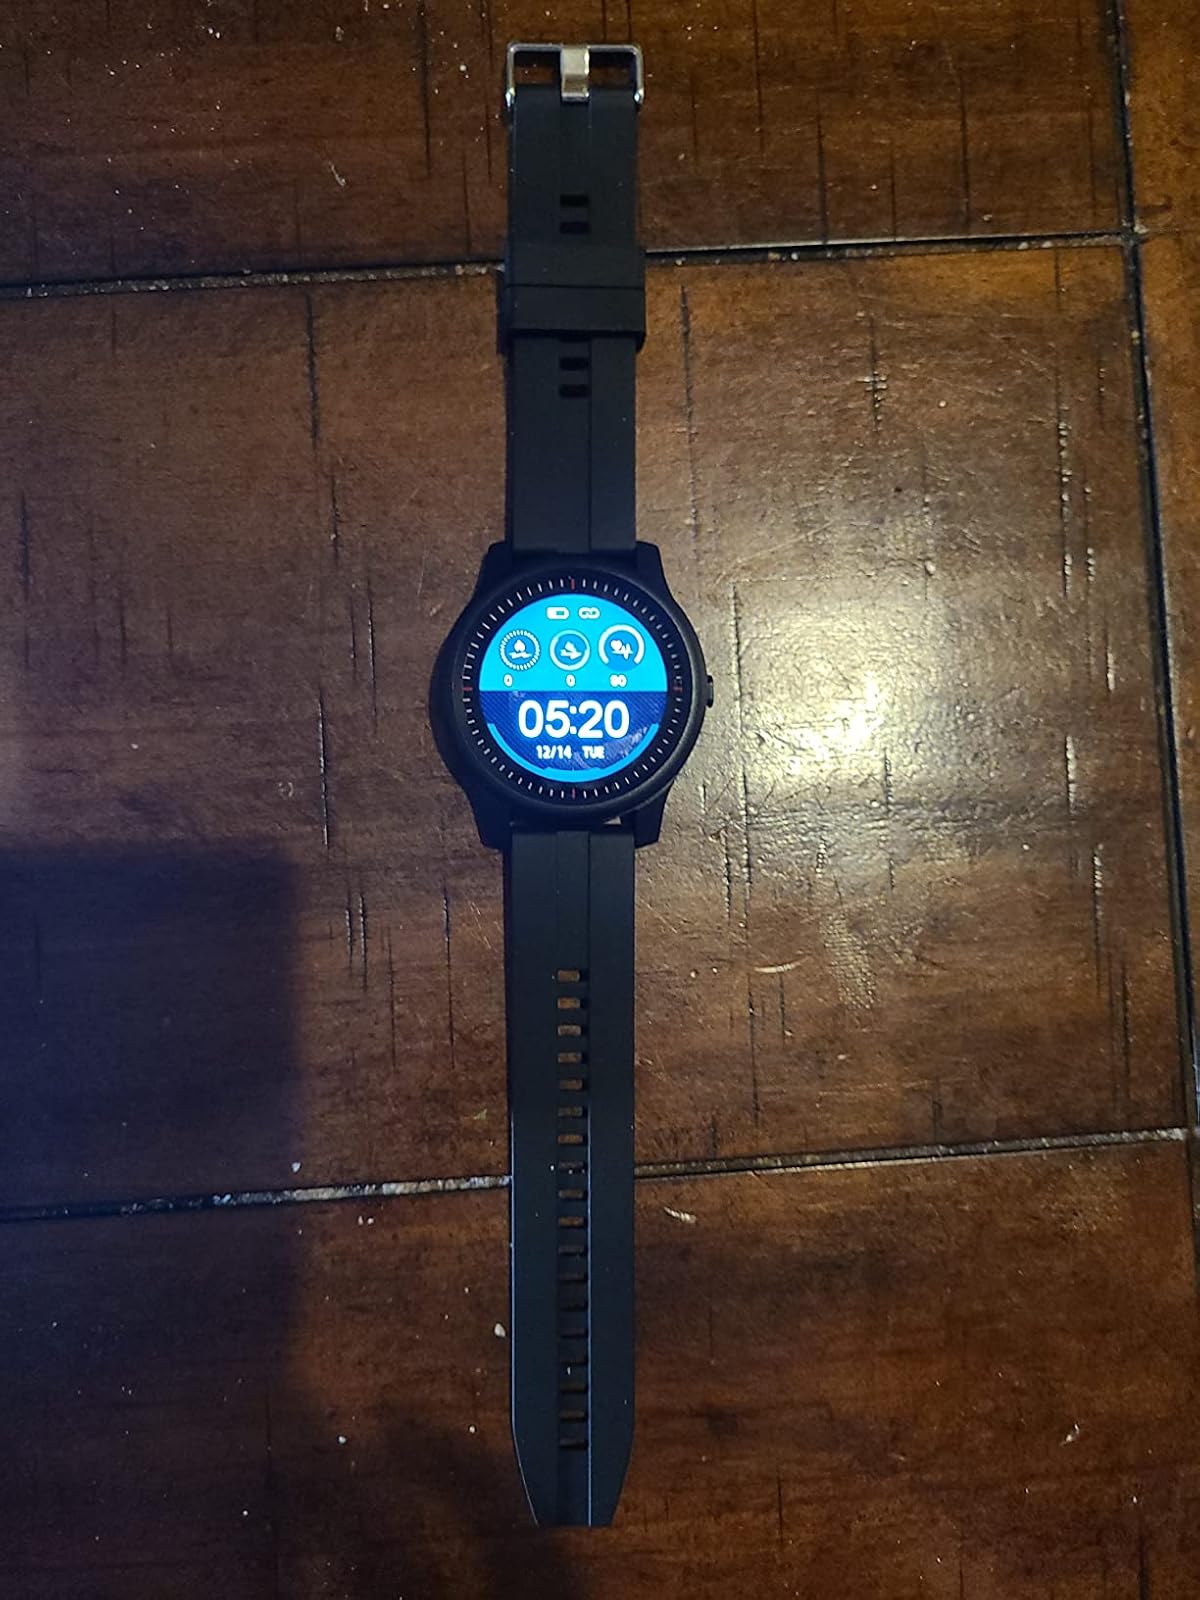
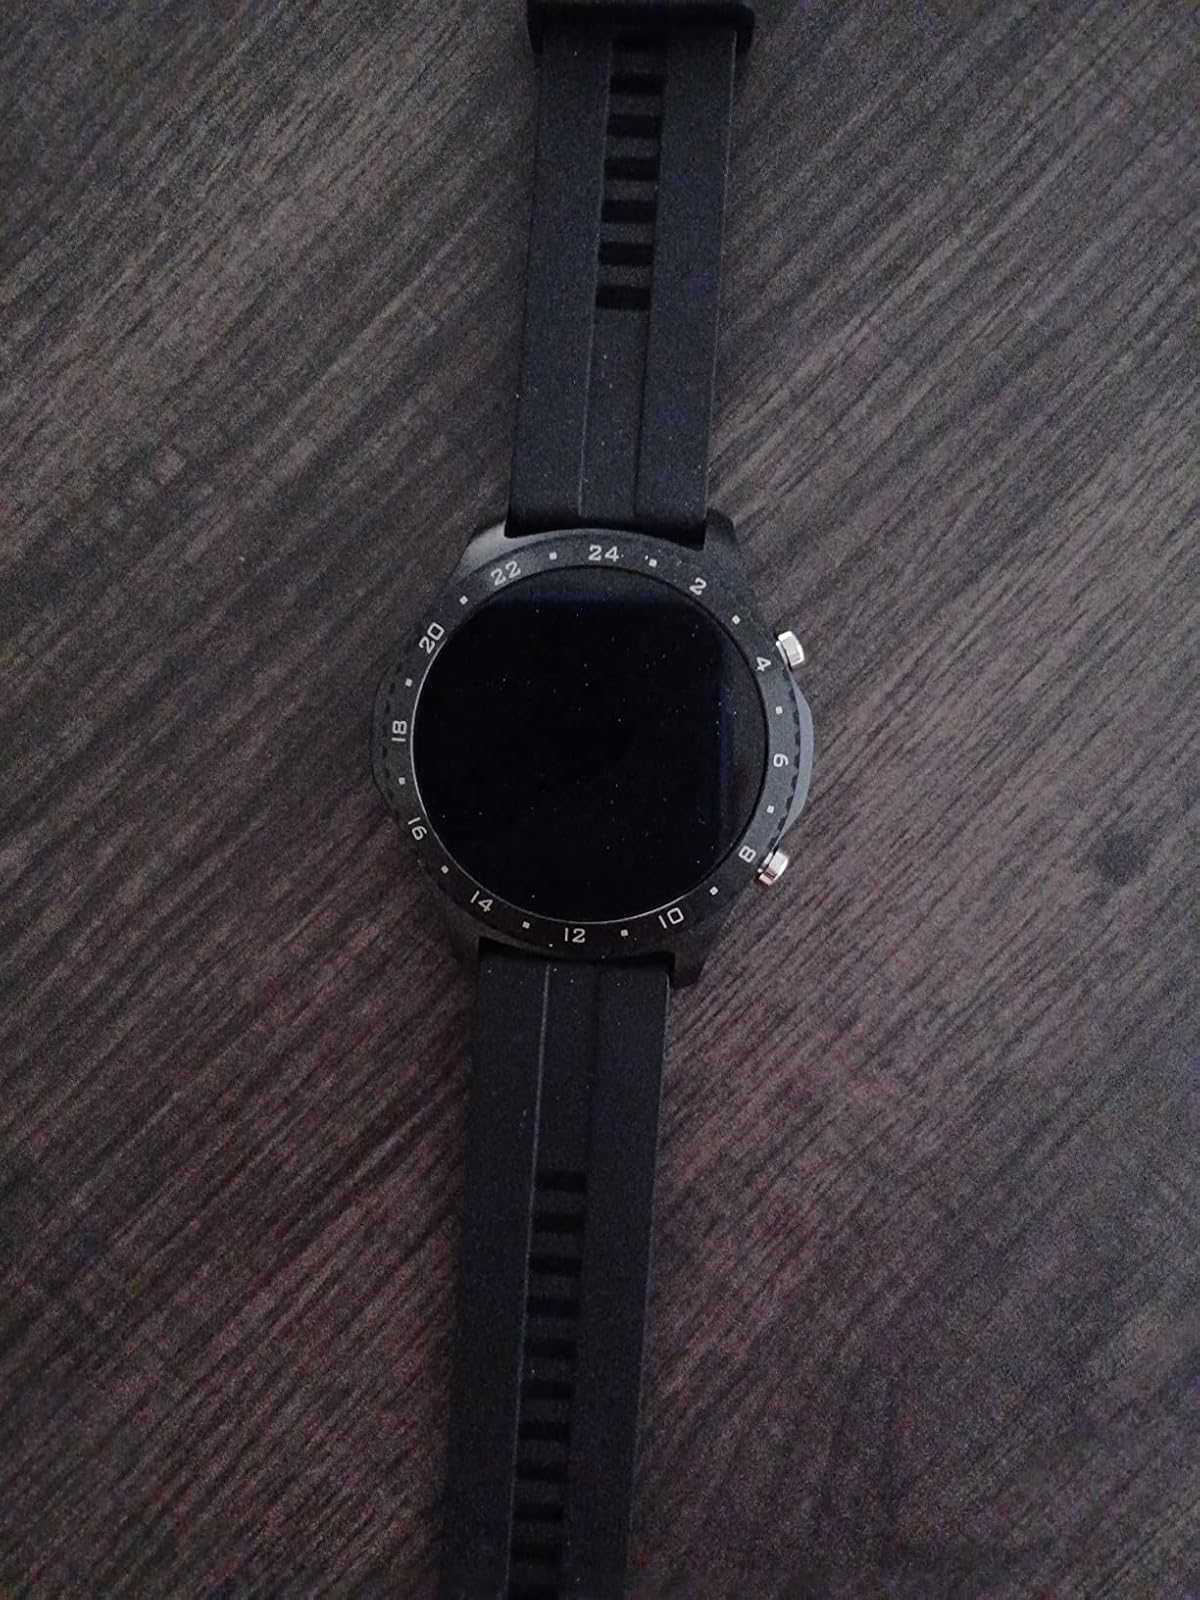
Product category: smartwatch
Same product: no